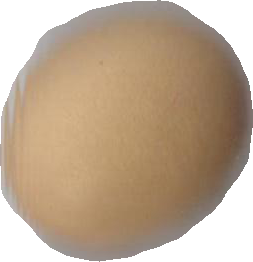
Variety: Dega